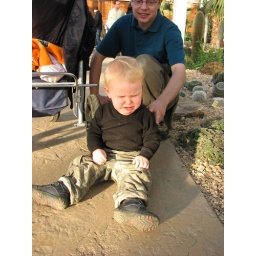
We wouldn't let him wander freely in the cactus bed at the glass house at Wisley.